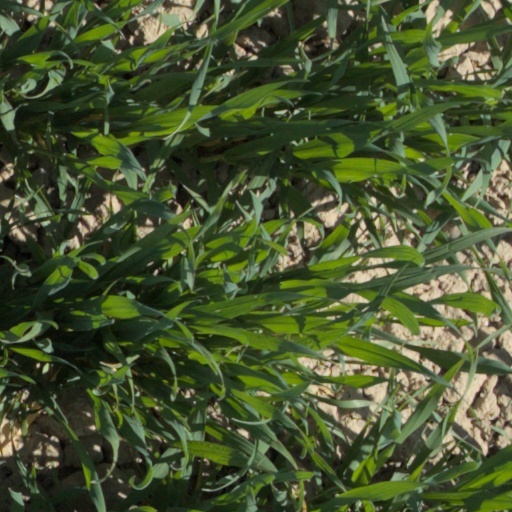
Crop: wheat